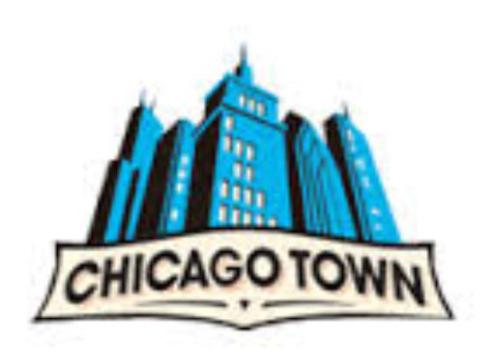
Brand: chicago town
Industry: Food